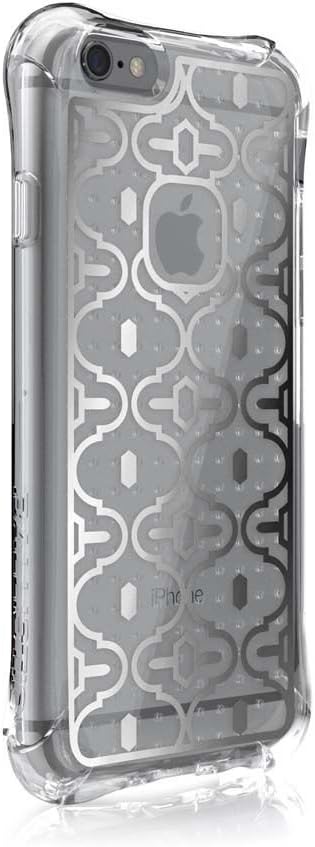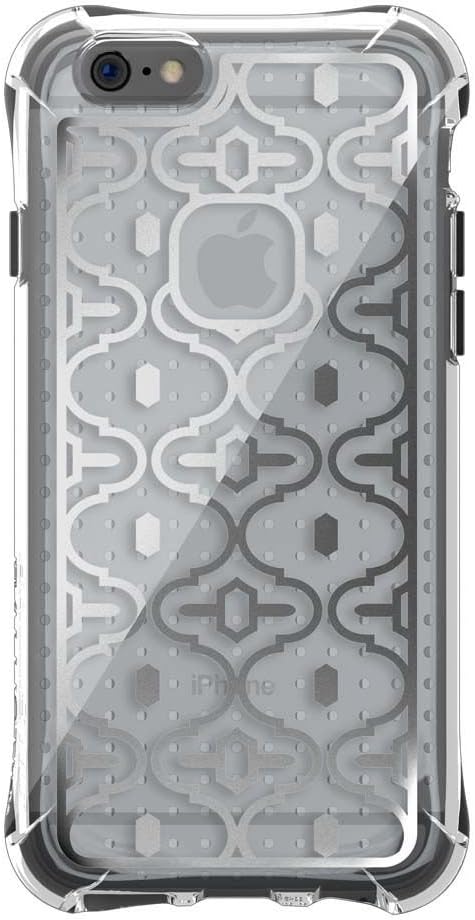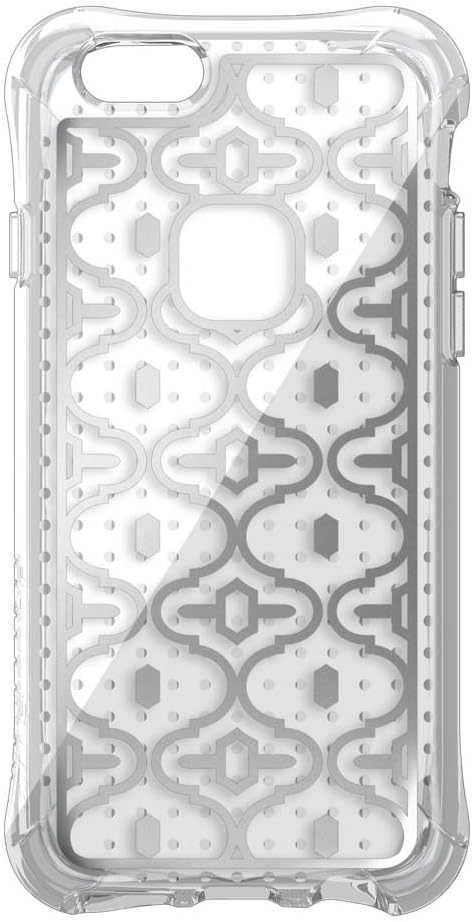
Ballistic, iPhone 6 Case / 6s Case [Jewel Mirage] Laser Etched Metal Design [Silver Design] Reinforced Bumper 6ft Drop Test Case Cell Phone Case for Apple iPhone 6 / 6s - Clear w/ Silver VM Pattern
Category: Cell Phones & Accessories
BALLISTIC, Perfecting Protection. Ballistics protective cases offer comprehensive six-sided drop protection for your smartphone device. These drop-safe cases feature: Drop-absorbing soft resilient silicone reinforcement corner bumpers, impact resistant screen protection with raised lips / edges so your screen doesn't touch the surface while the device is laid flat, and a polycarbonate shell for the highest durable protection from cracking. This comprehensive drop-safe system absolutely protects your screen and offers the best resistance possible against drops, scratches, scrapes, and bumps. Whether you prefer a sleek, pocketable design or a heavy-duty style case, Ballistic has the solution for your needs with our wide variety of case models. Each Ballistic model is precisely designed to allow for full access to all buttons, cameras, and ports on your device. Ballistic provides smartphone protection technology which is trusted and utilized all over the world. While a great deal of expertise and ingenuity go into the creation of every Ballistic case we make, it's our devotion to discipline that separates us from other case makers. Let Ballistic give you a sense of ease in knowing that your device is totally protected.
Features: Reinforced Ballistic Corners that provide protection against cracked screens due to corner drops | Raised lips and corners provide protection from surface shock and scratches | 6 ft. high impact drop protection | Slim, sleek, pocket-able design enhanced with a unique laser etched metal | Compatible with the Apple iPhone 6 and iPhone 6S